Electricity sector in New Zealand

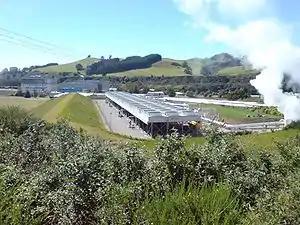
The Wairakei geothermal power plant

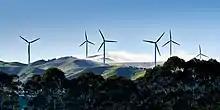
Te Āpiti Wind Farm viewed from Ashhurst Domain

Hydroelectric power stations generate most of New Zealand's electricity, with 24,066 GW⋅h generated by hydroelectricity in 2020 – 56% of New Zealand's electricity generated that year. The total hydroelectricity installed capacity is 5,434 MW as at the end of 2020.